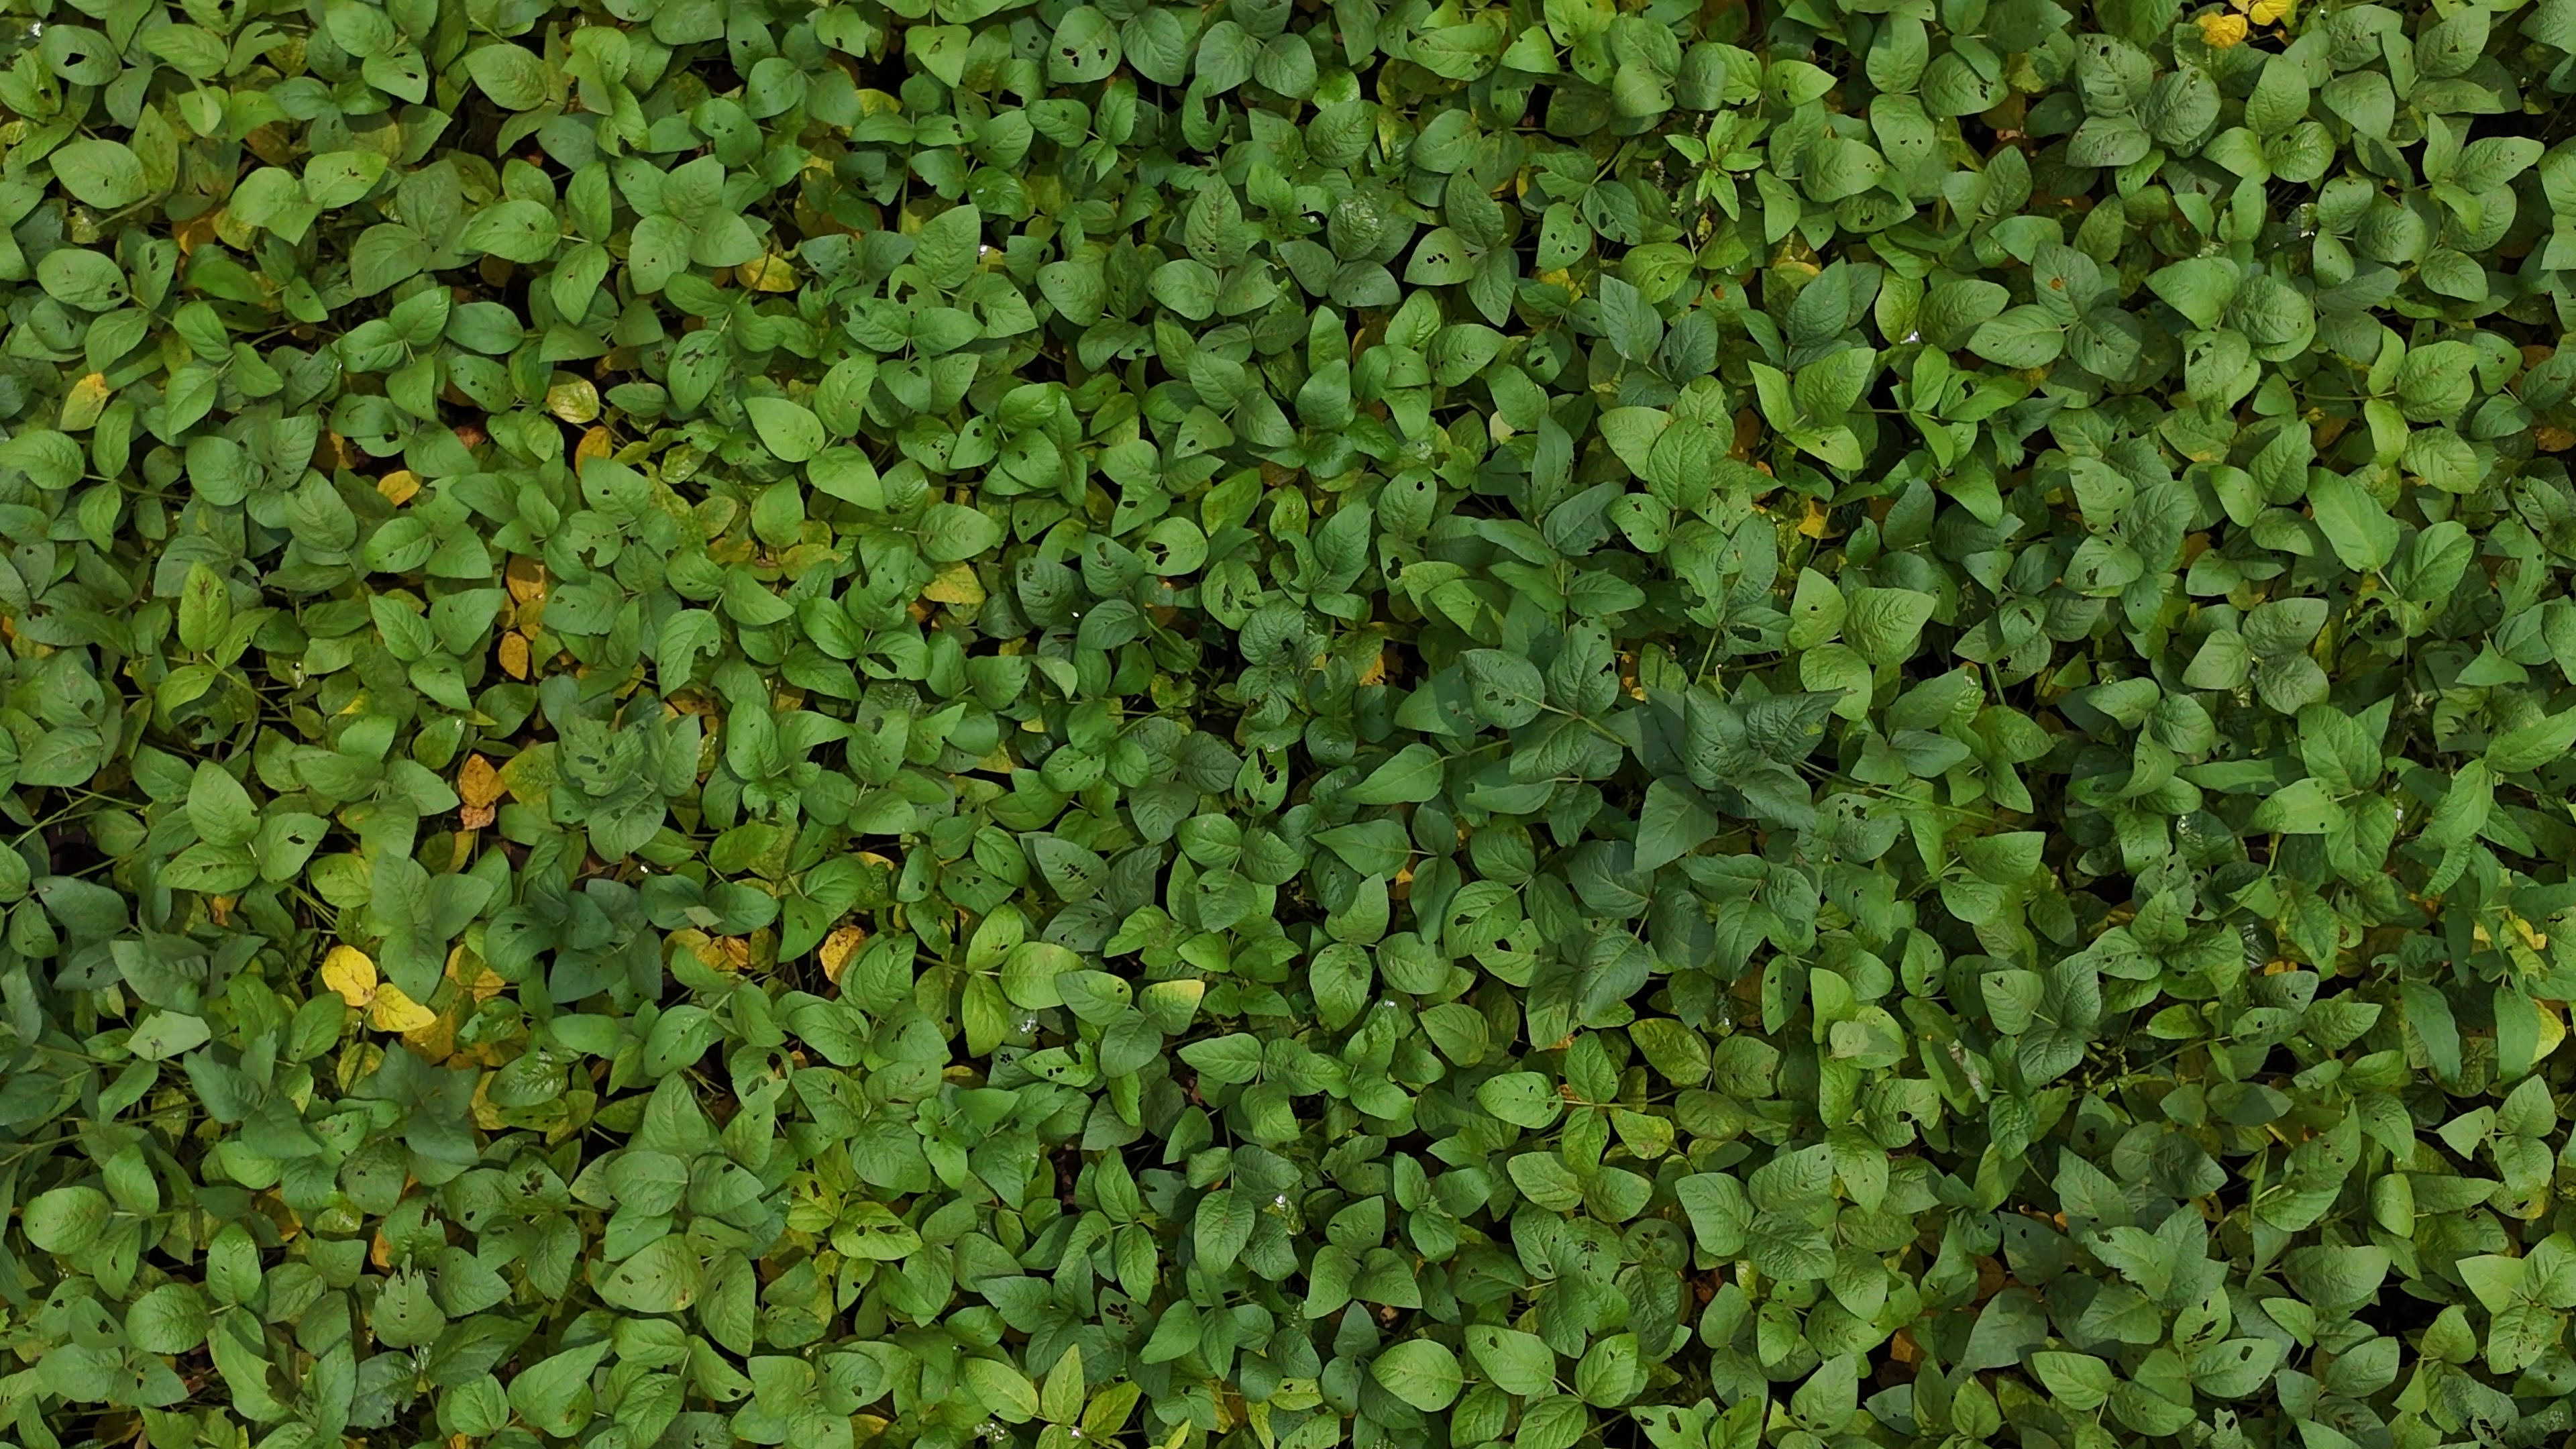
Label: Mosaic